Michael Caruso (musician)

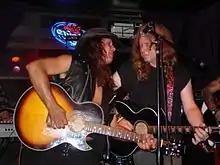
Caruso with Michaels Disciples

On "You Won't Get To Heaven Alive" by Tamara Champlin, Caruso was a background vocalist, player on several tracks, co-producer on two, and co-writes included the title track, "Purple Black and Blonde", "St Anne's Wheel" & "Tragic Black" that featured Nicky Hopkins on piano. On Will Champlin's (Finalist for 2013 "The Voice") solo projects, Caruso was a co-writer on many songs from "The Goldmine Sessions", his self-titled "Will Champlin" CD, and his EP "Killing Me With Twilight". He collaborated on Bill Champlin's (formerly of Chicago) solo album "No Place Left To Fall"; again penning the title track with Bill and Tamara Champlin and "Tuggin' on Your Sleeve" written with Bill Champlin and Will Champlin. Caruso also co-wrote with Joan Jett and Randy Cantor a cut featuring Joan Jett & the Blackhearts for the Days of Thunder (soundtrack) entitled "Long Live The Night". Later, again as a songwriter, Caruso re-teamed with Tamara Champlin & Dennis Matkosky on a collaboration for Bekka Bramlett "What's on My Mind" that charted on Music Row.